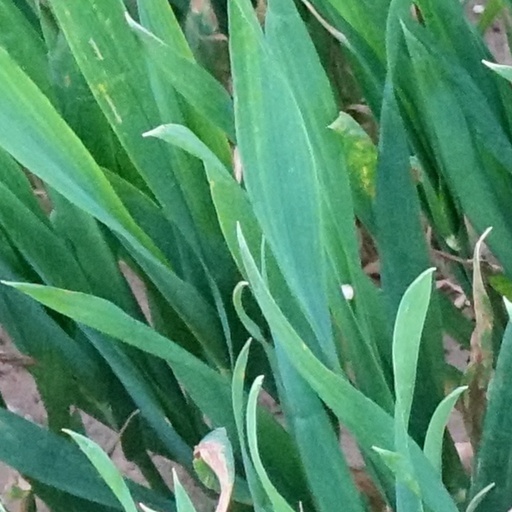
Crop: wheat